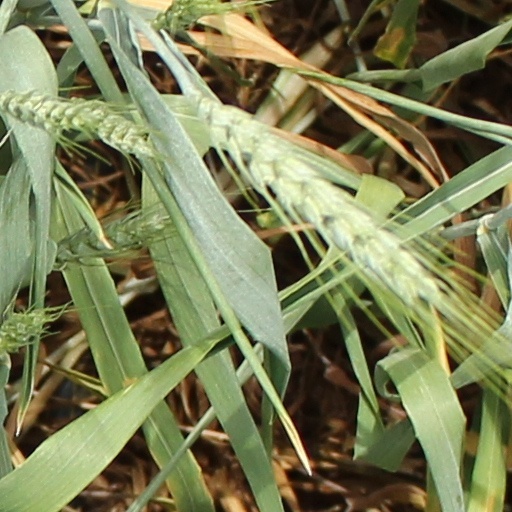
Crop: wheat